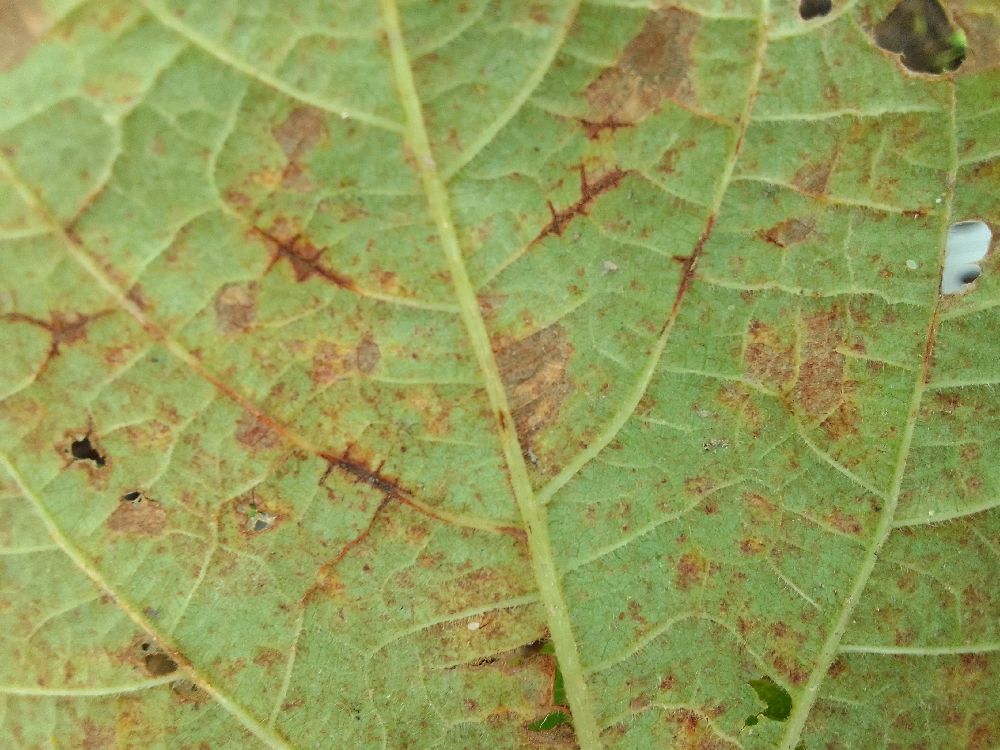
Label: anthracnose